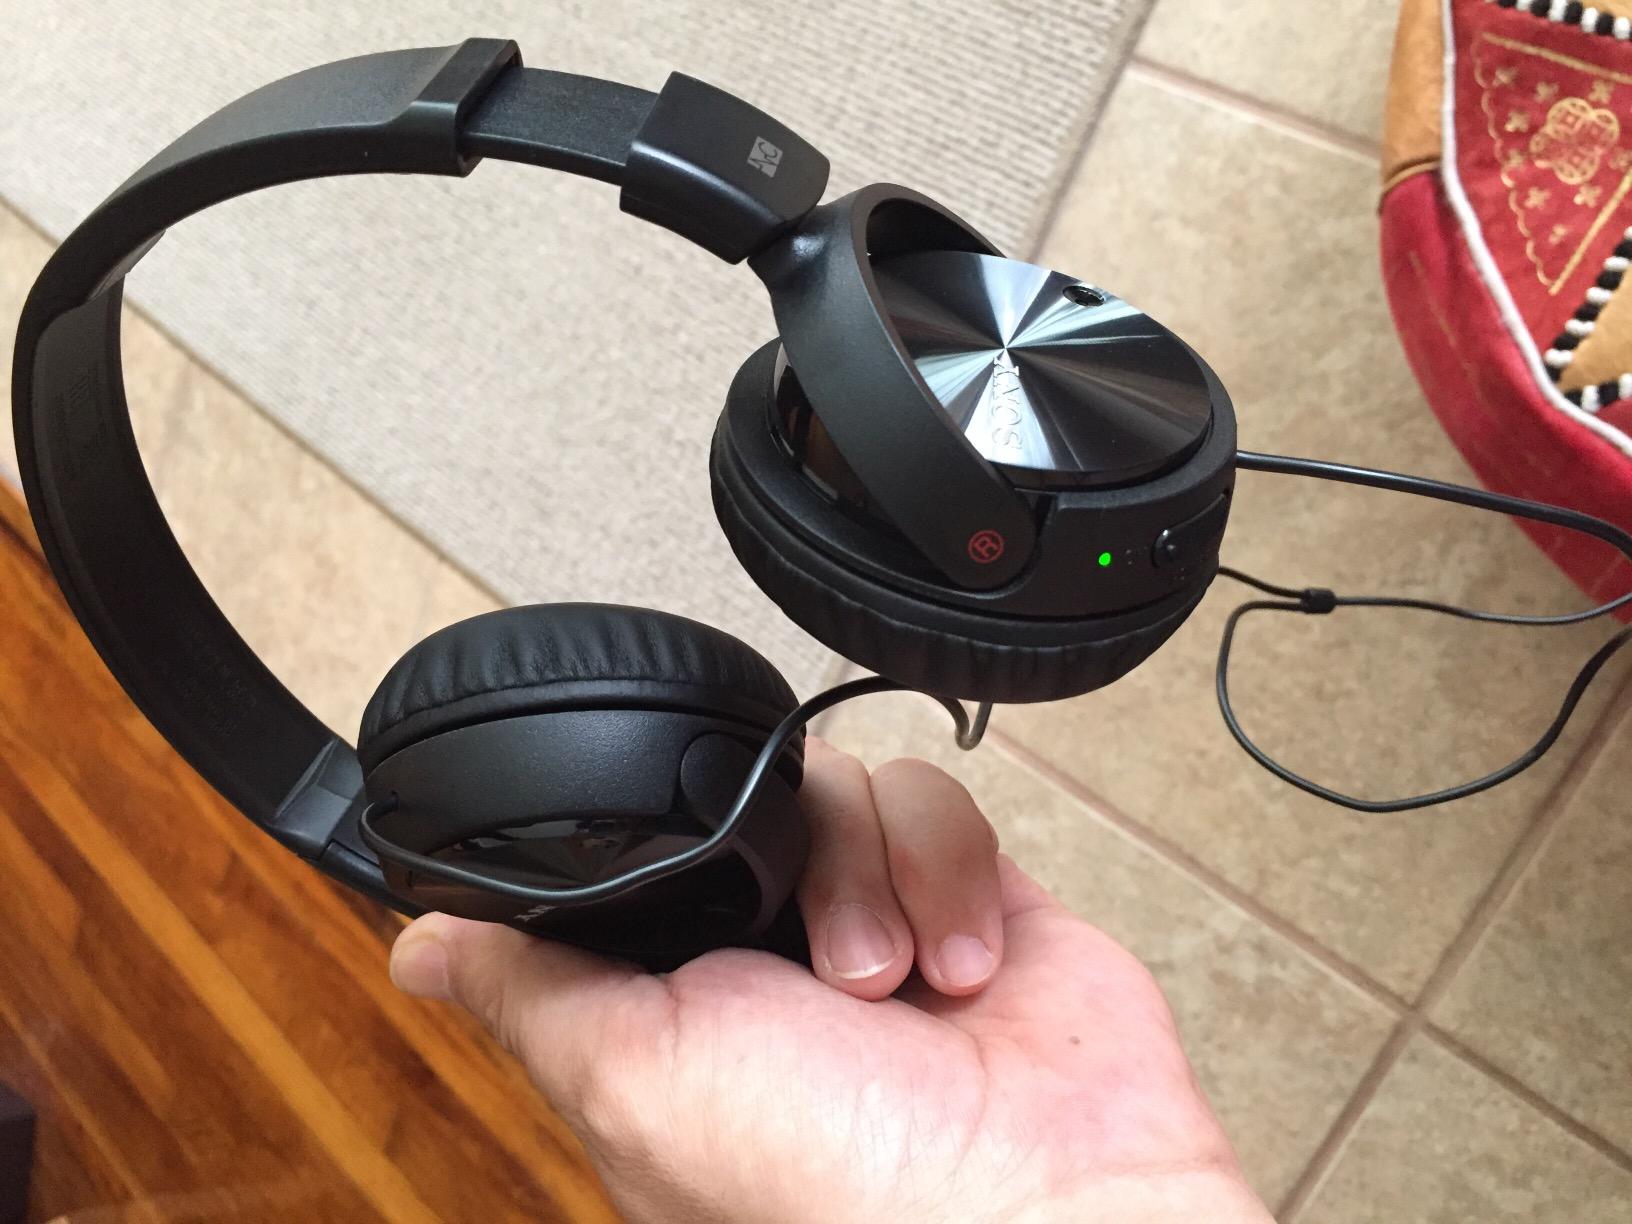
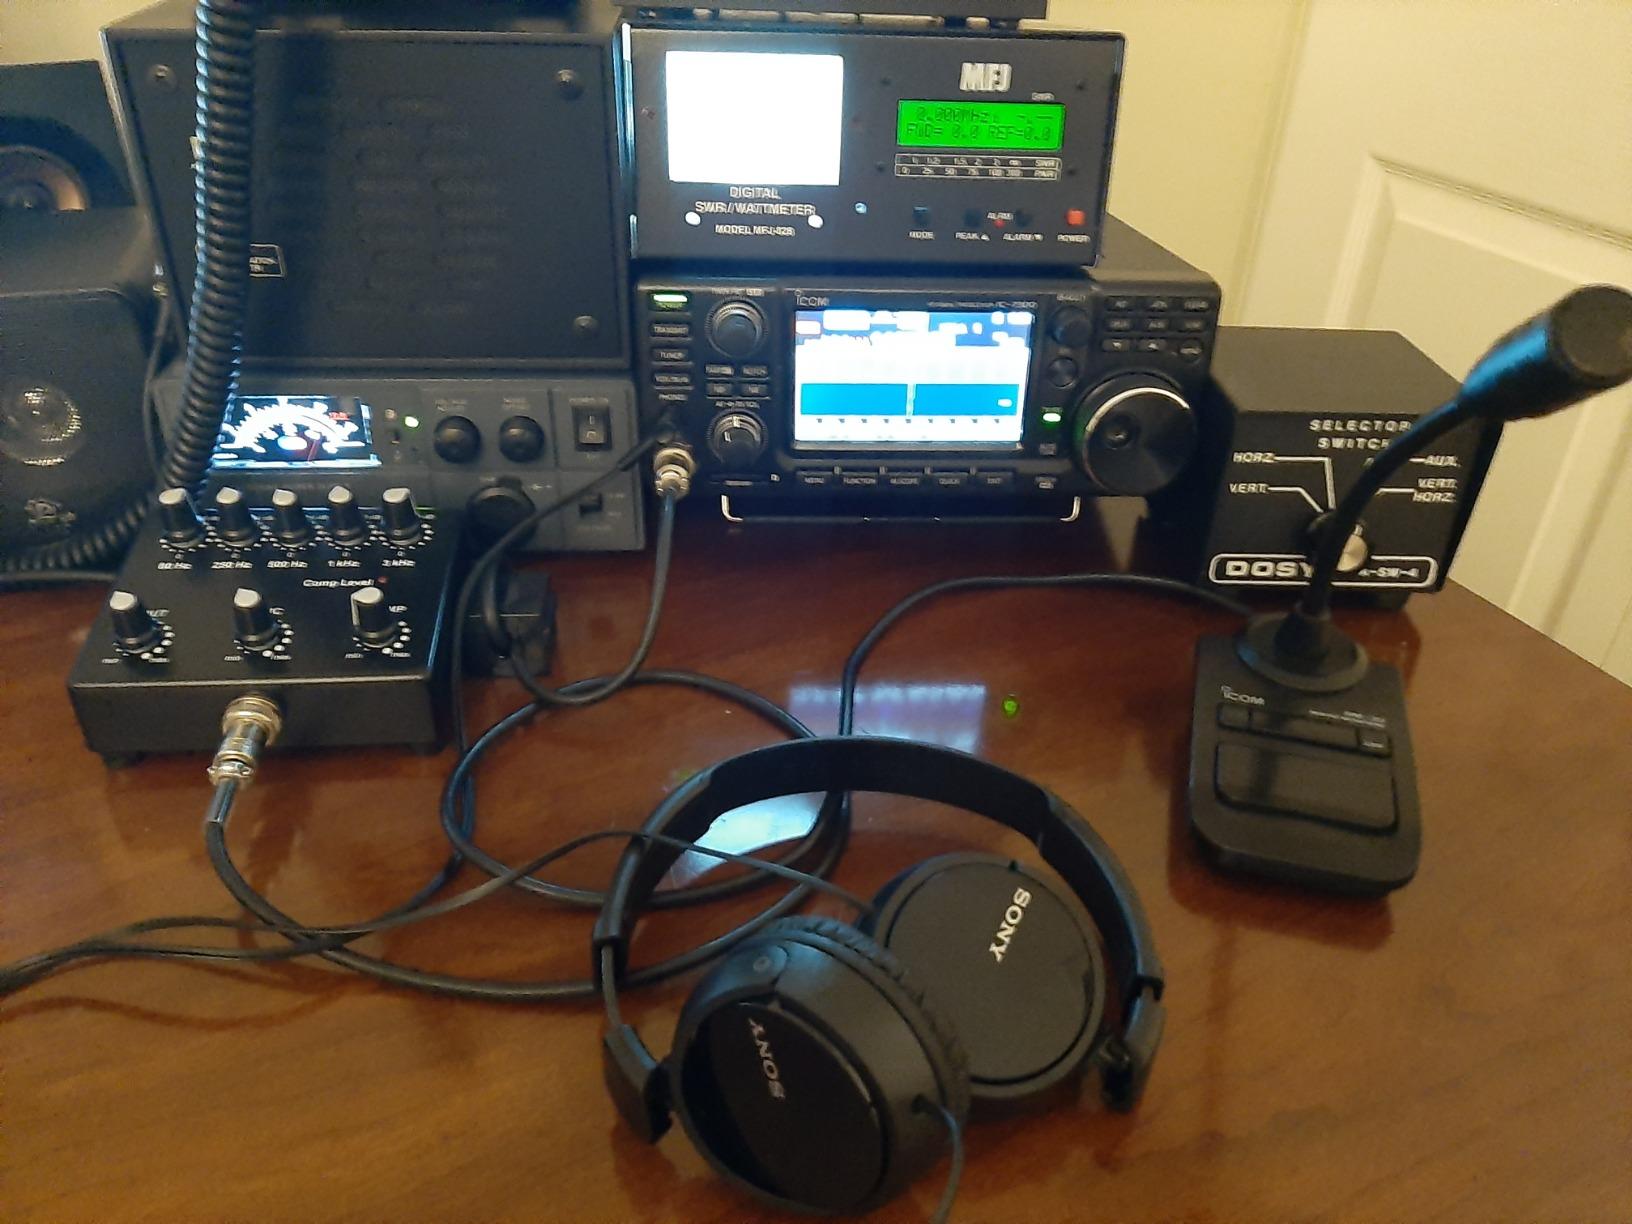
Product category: headphones
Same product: yes